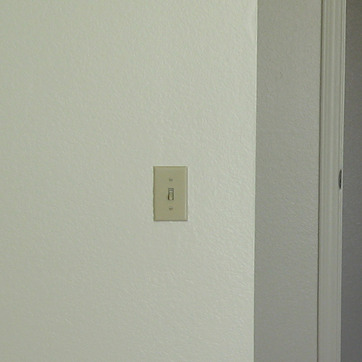
Material: plastic